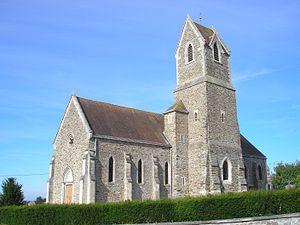
Amayé-sur-Seulles (Normandie, France). L'église Saint-Vigor.
Amayé-sur-Seulles est une commune française, située dans le département du Calvados en région Normandie, peuplée de 230 habitants.